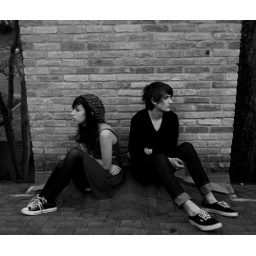
But not literally of course. Because in this picture, Montana is the girl and the boy is JohnAllen.